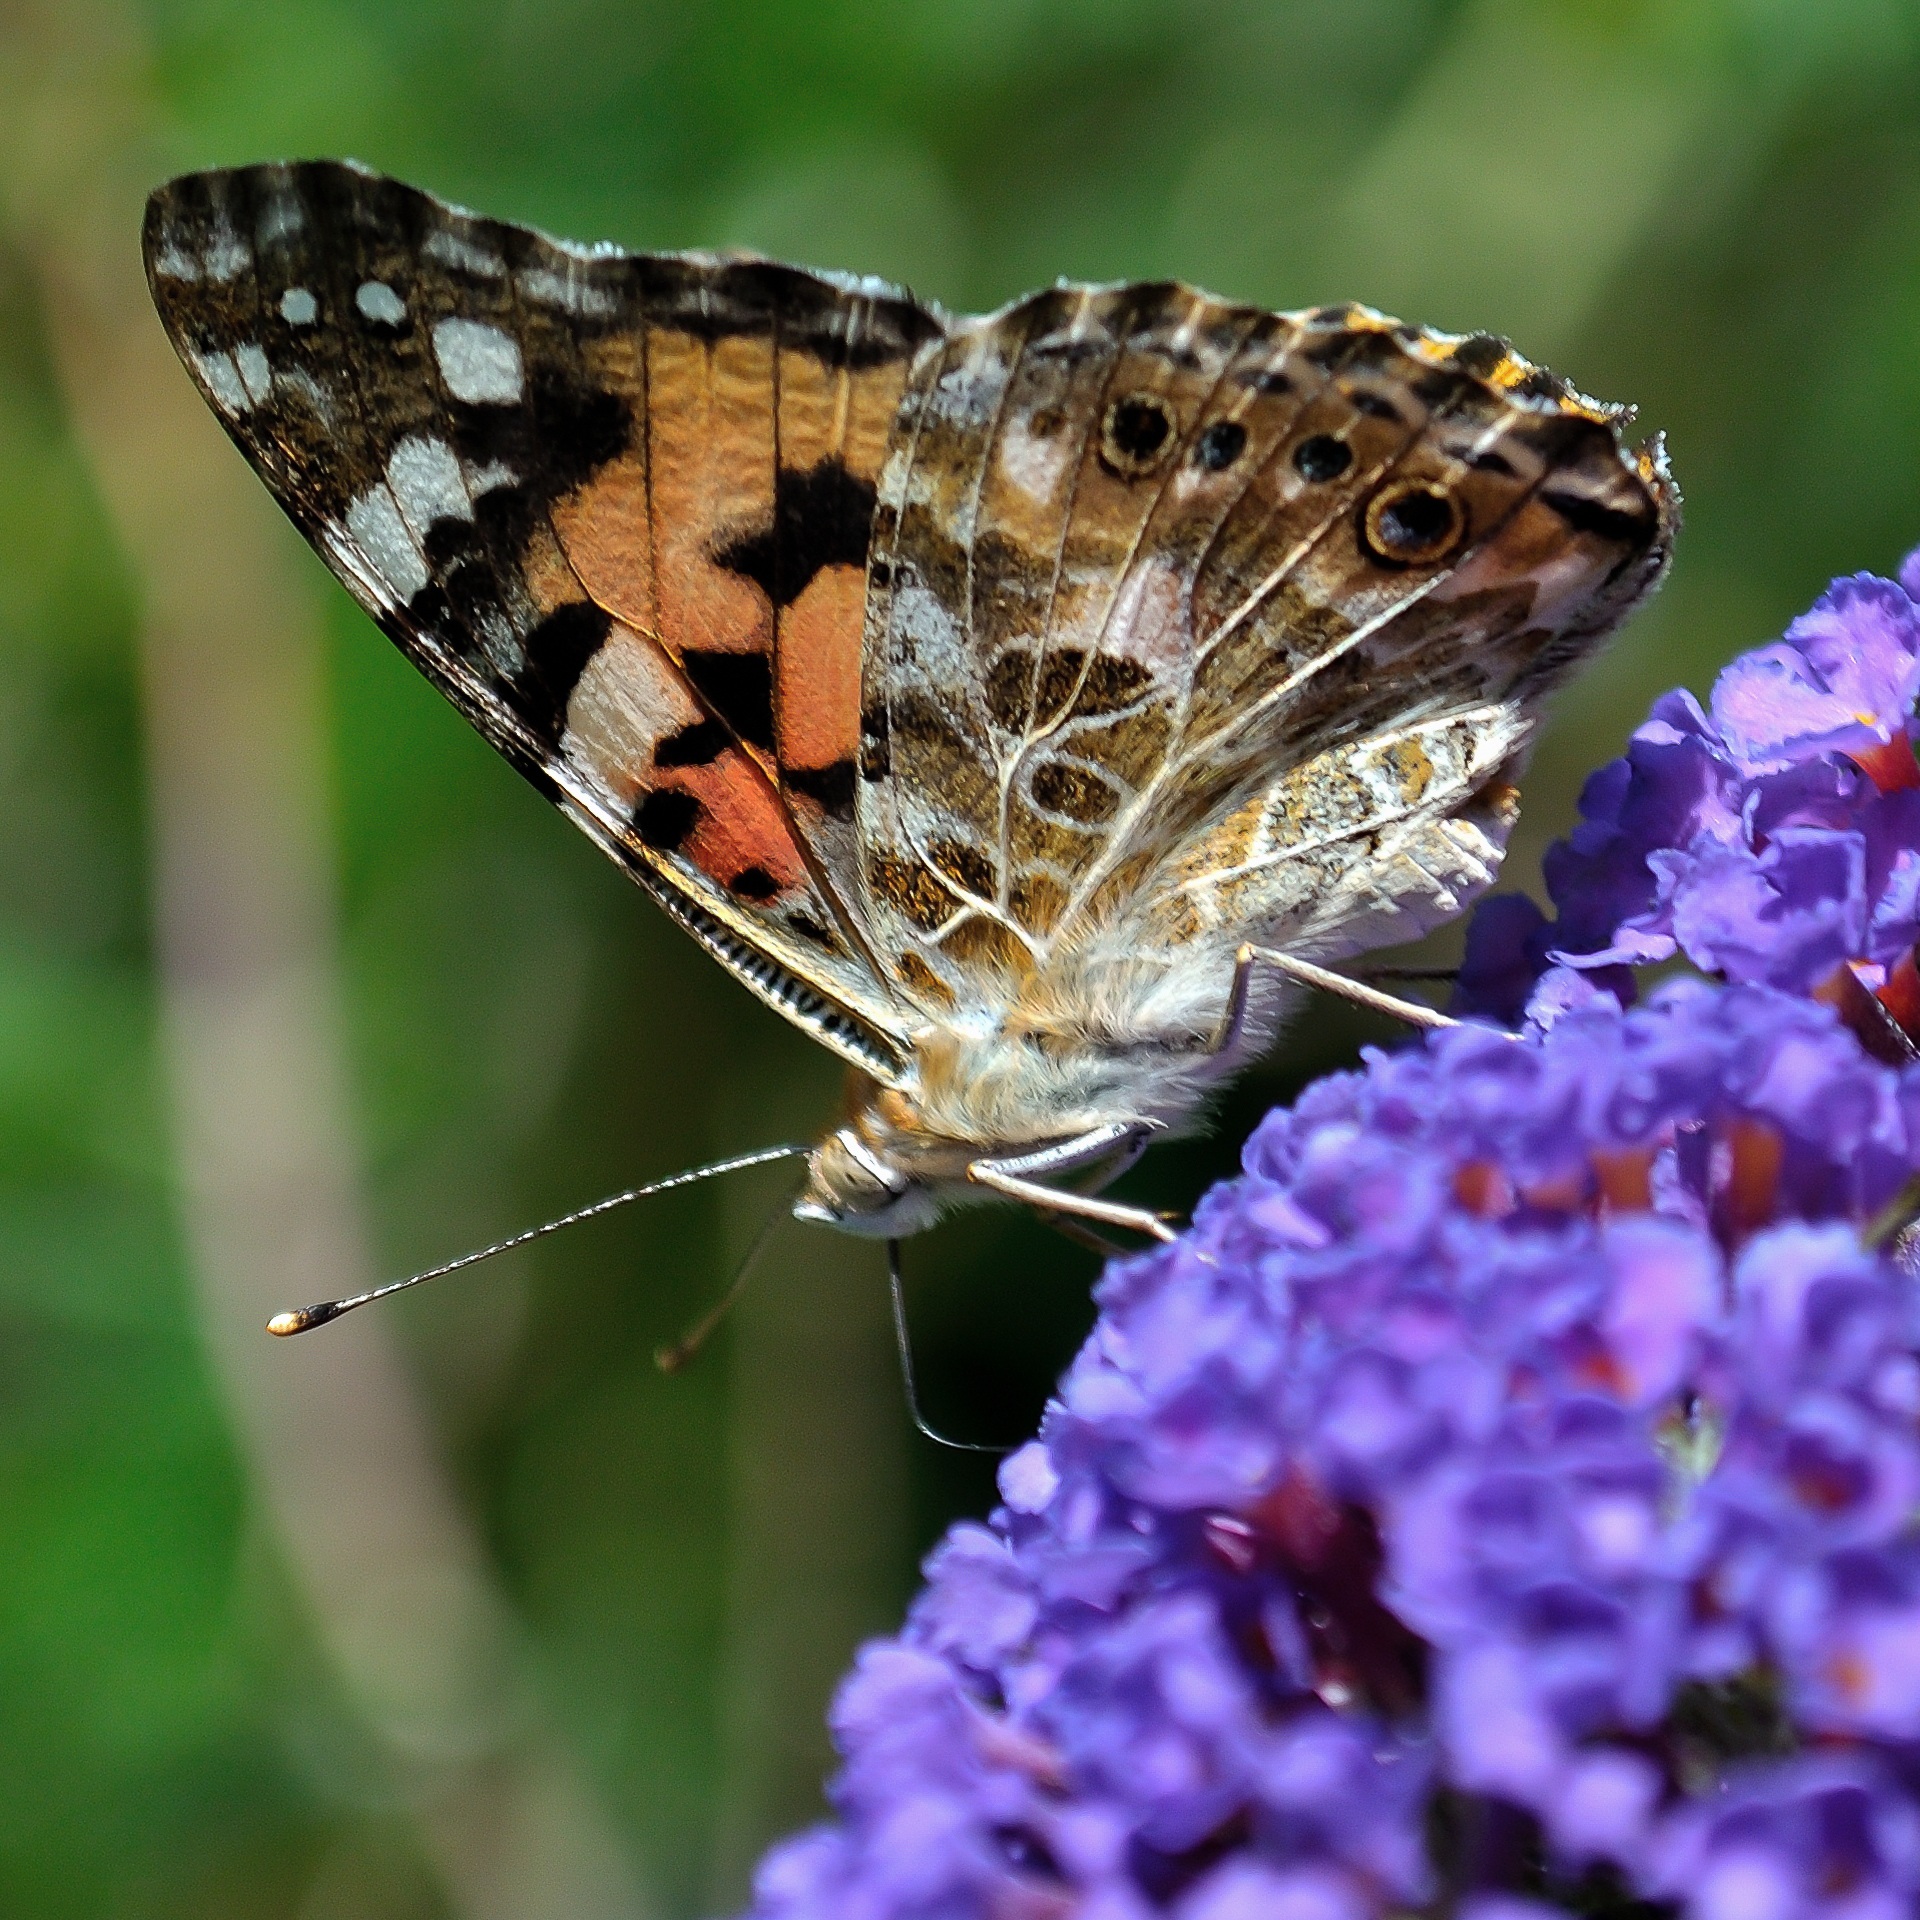
nature, wing, flower, purple, animal, floral, wildlife, insect, butterfly, pink, fauna, invertebrate, close up, violet, bright, macro photography, arthropod, pollinator, moths and butterflies, lycaenid, brush footed butterfly